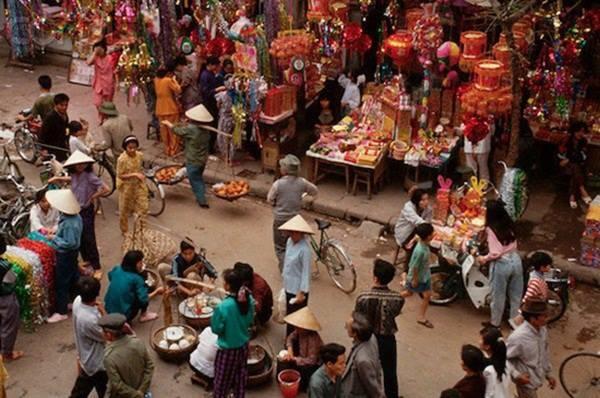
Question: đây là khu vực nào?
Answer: đây là một khu chợ